Botanical Society of Britain and Ireland

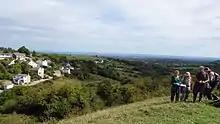
BSBI VC51 surveying Minera Mountain

The BSBI has produced three atlases covering the distribution of vascular plants in British Isles. The third atlas, "Atlas 2020", was published in March 2023.